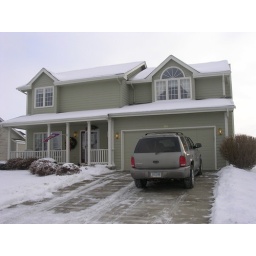
View from sidewalk in front of house